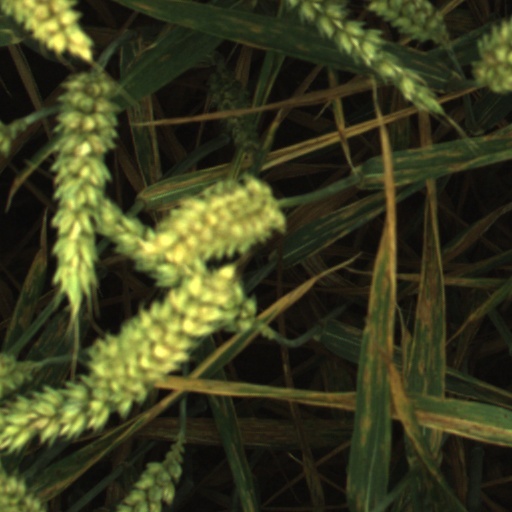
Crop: wheat